Gus Hill

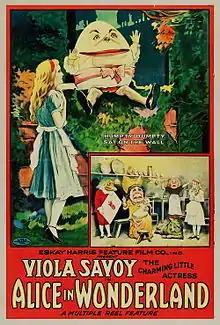
Poster for the 1915 film of "Alice in Wonderland"

"Gus Hill's Aggregation" and "Gus Hill's Stars" were burlesque shows, but included variety acts and were cleaner than others.